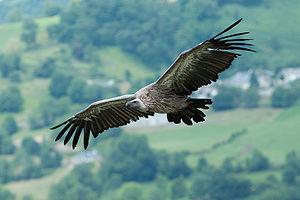
Vautour fauve en France (Pyrénées)
Le Vautour fauve, ou anciennement le griffon, est une espèce d'oiseaux nécrophage de la famille des Accipitridae.
La réserve naturelle nationale du Néouvielle est une réserve naturelle nationale située dans la région Occitanie. Créée en 1935 et classée en 1968, elle occupe une surface de 2 313 hectares au nord-est du Pic de Néouvielle dans le massif montagneux des Pyrénées. S'étageant entre 1 800 et 3 091 mètres d'altitude, c'est un site d'une grande richesse en faune et en flore. Elle compte près de 370 espèces animales et 570 espèces d'algues.
Le massif du Néouvielle est un massif de montagnes de la chaîne des Pyrénées situé dans le département des Hautes-Pyrénées en région Occitanie, en France. Il mesure 25,5 km de long pour 17 km de large, et culmine au pic Long à 3 192 mètres. Géologiquement parlant, à cause de la nature plutonique de ses roches et de sa position centrale dans la chaîne, le massif du Néouvielle fait partie de la zone axiale des Pyrénées.